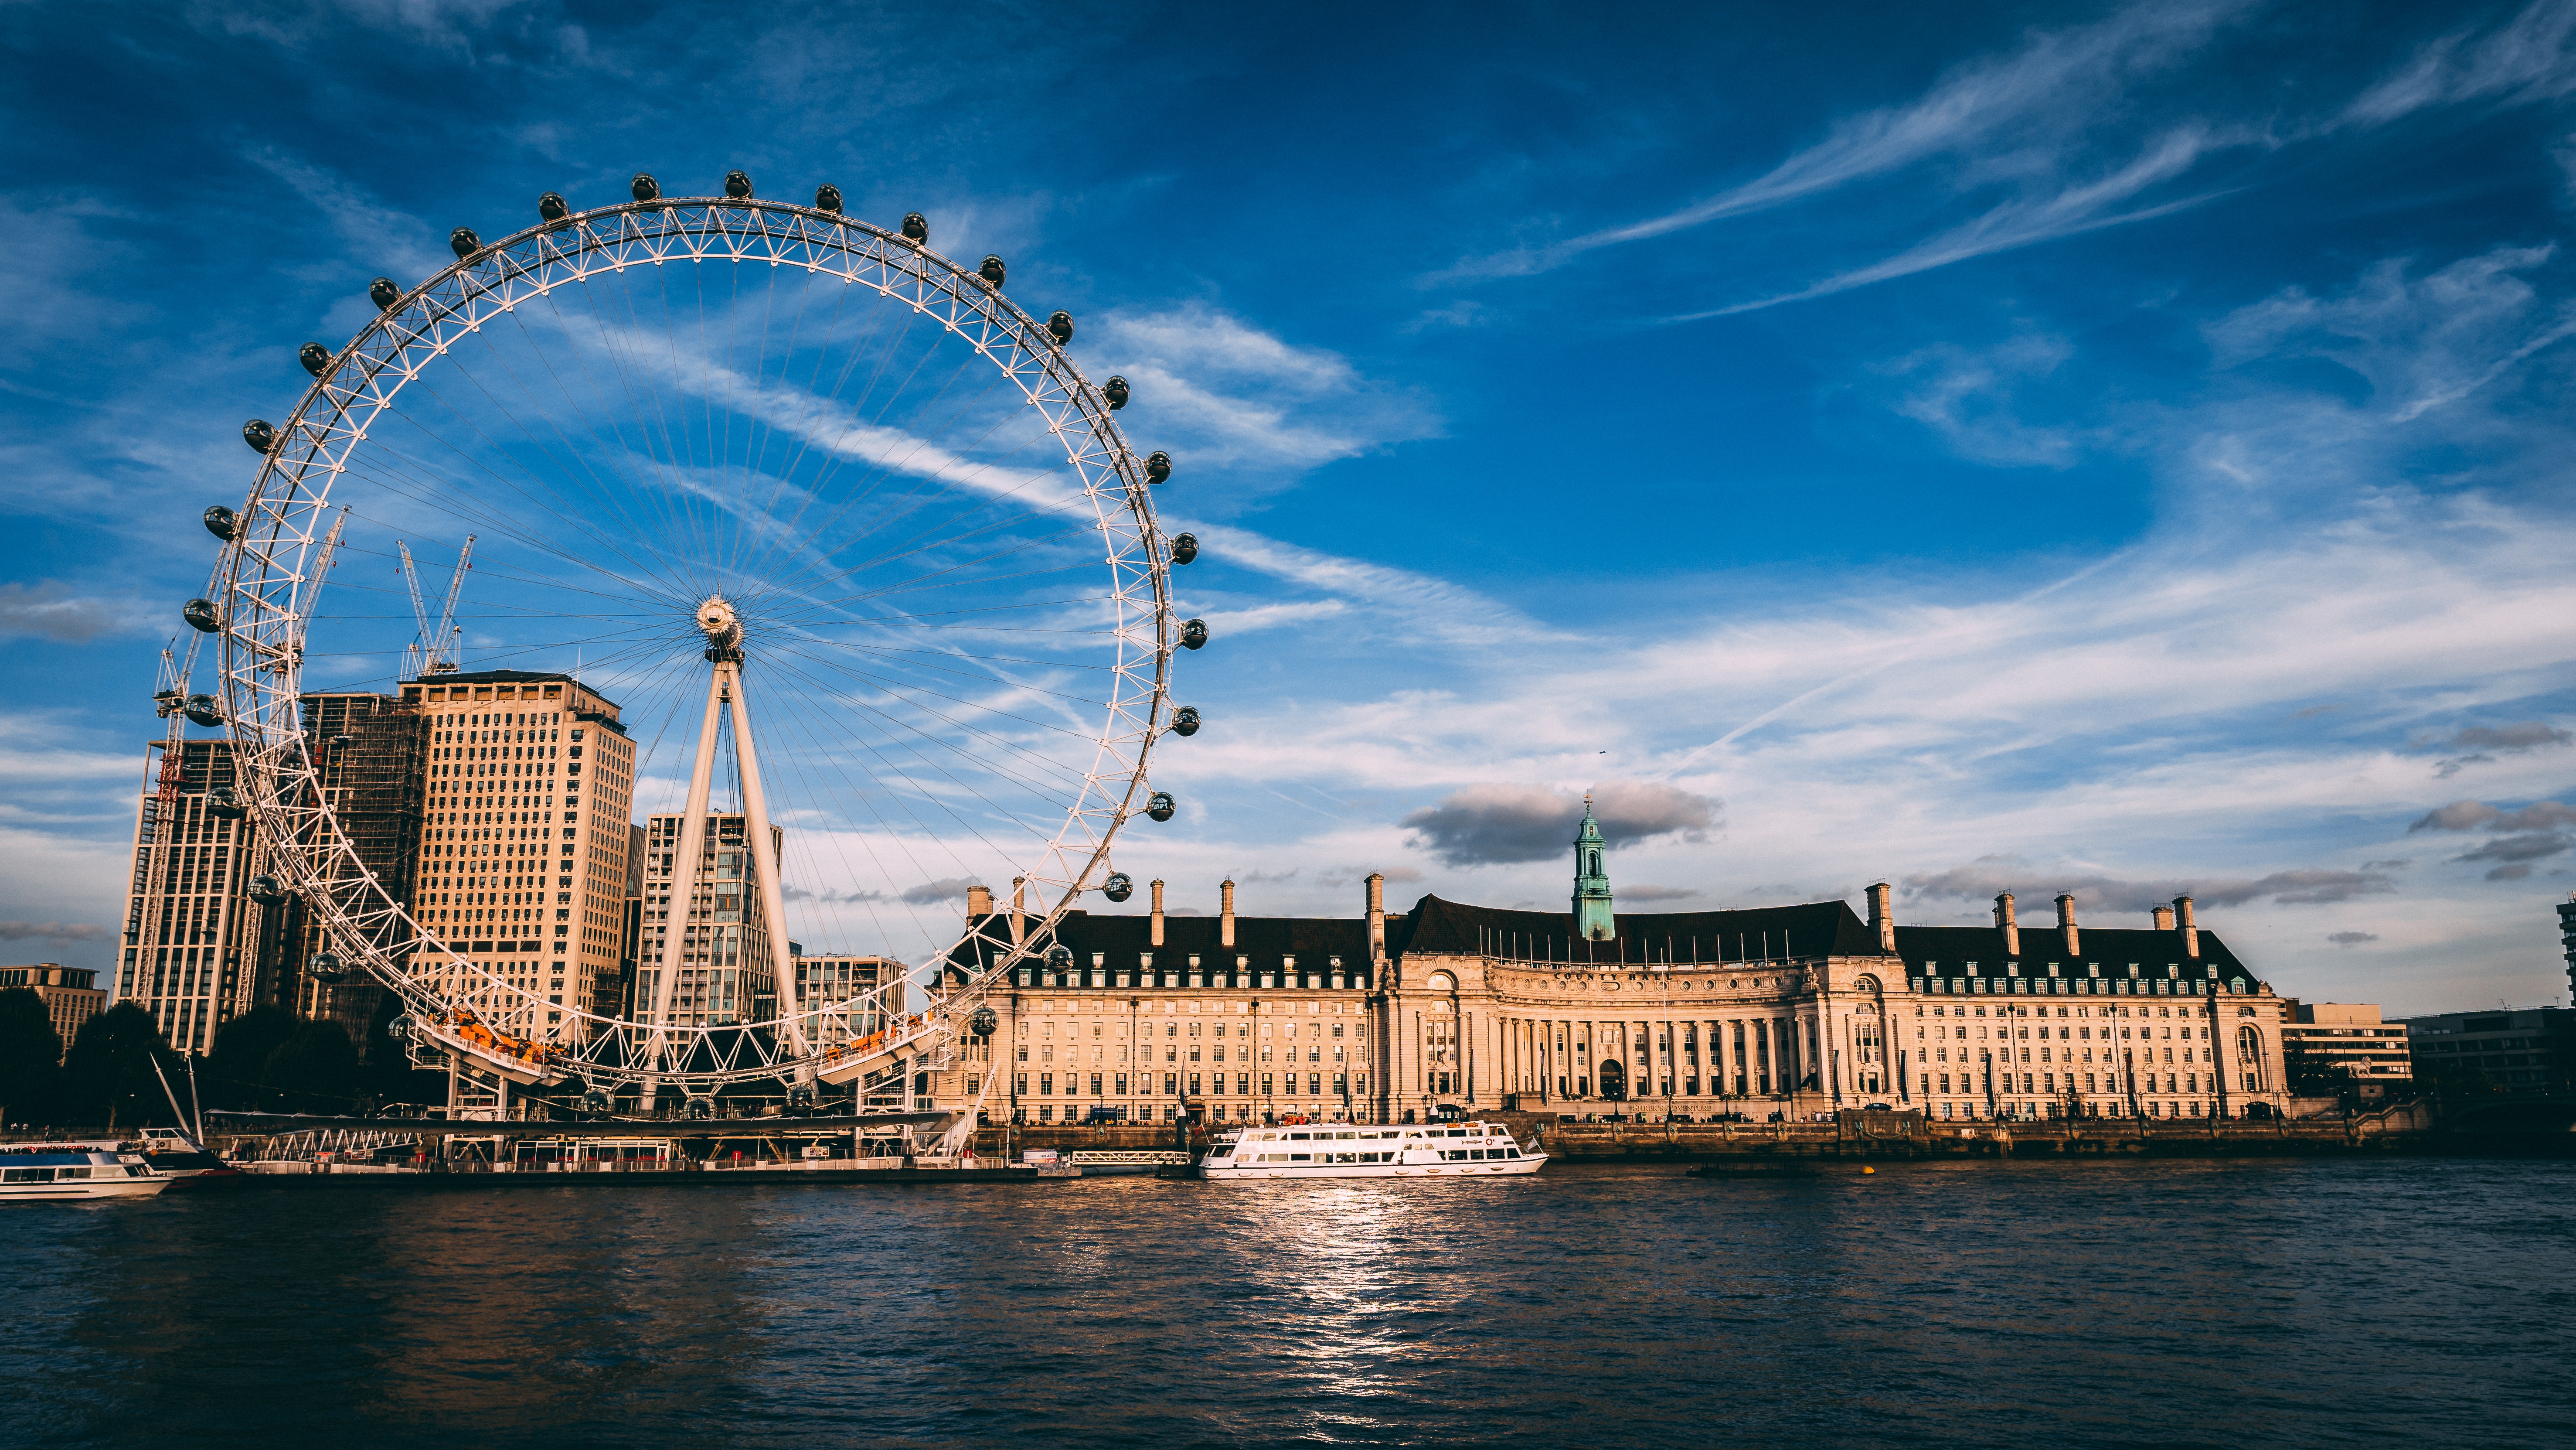
ferris wheel, landmark, sky, water, tourist attraction, cloud, urban area, architecture, wheel, city, river, recreation, automotive wheel system, tourism, amusement park, reflection, nonbuilding structure, world